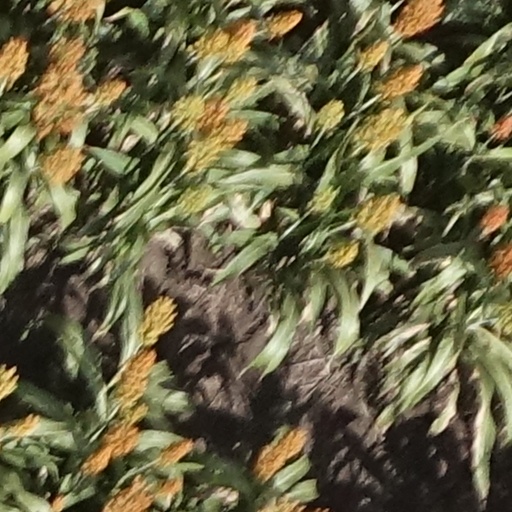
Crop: sorghum